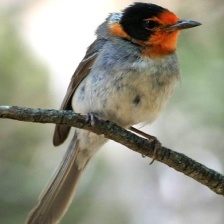
Species: RED FACED WARBLER
Scientific name: CARDELLINA RUBRIFRONS